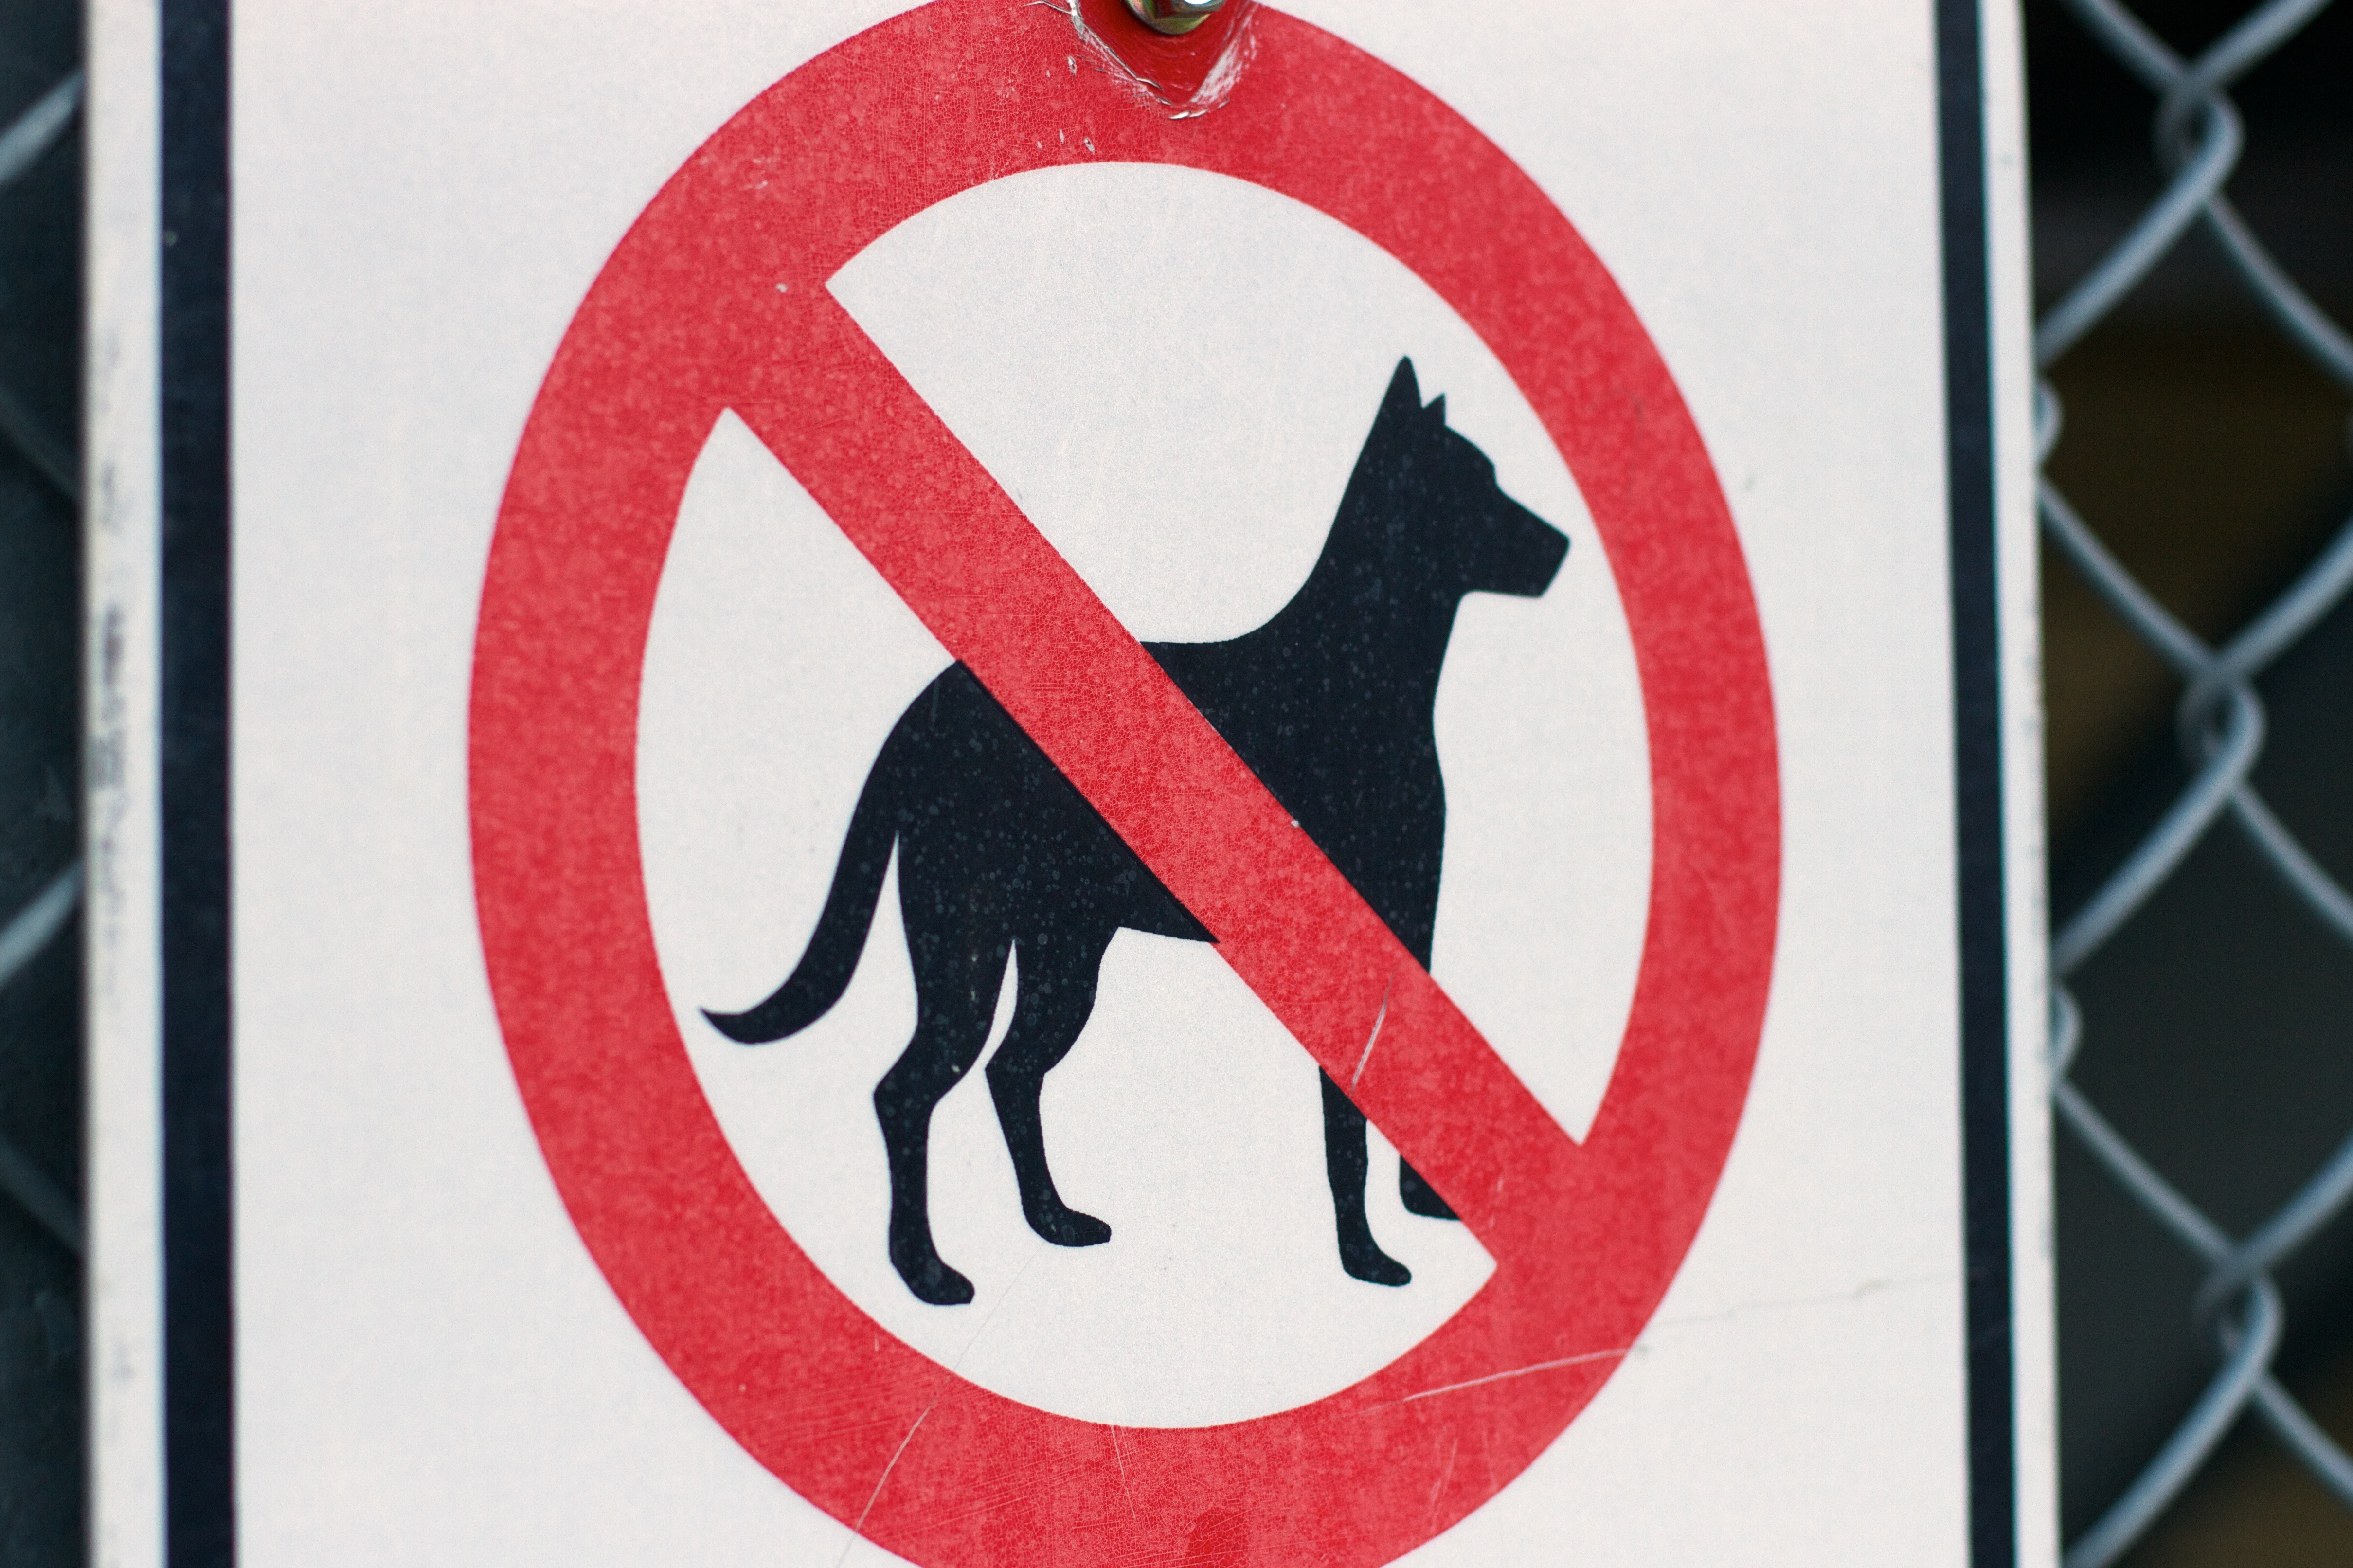
number, sign, red, banner, signage, brand, font, art, illustration, logo, poster, shape, dogsign, traffic sign, house numbering